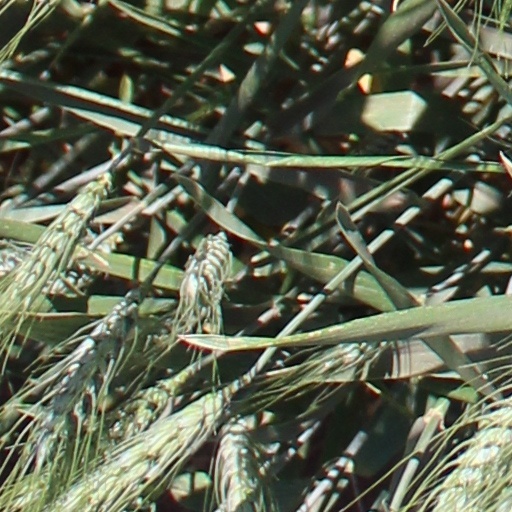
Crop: wheat